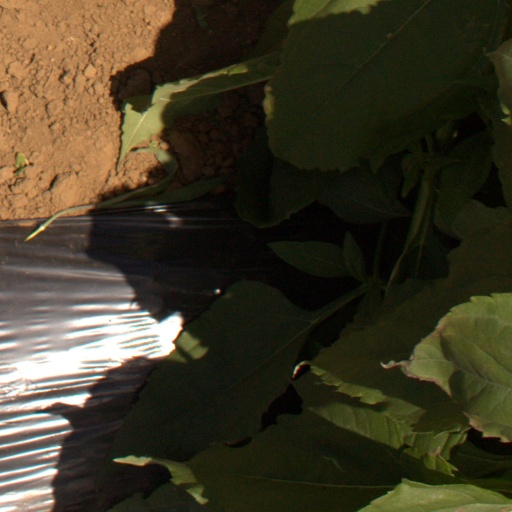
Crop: Jerusalem artichoke